List of Fairchild Swearingen Metroliner operators

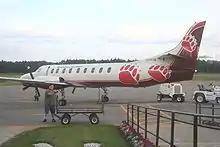
Bearskin Airlines "C-FFZN" SA227-AC Metroliner operating out of Red Lake, Ontario, c. 2007

In July 2016, 225 Fairchild Swearingen Metroliners were in airline service: 170 in Americas, 28 in Asia Pacific & Middle East and 27 in Europe. Its airline operators with six or more aircraft were :